New Space Order

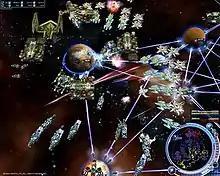
Pre-release screenshot, showing the player attacking a fleet of enemies and their home planet

"New Space Order" was described as a "Namco space opera". Up to eight players controlled a fleet of battleships as they must explore the universe in search of the "enemy star". Ships included large-scale war machines, small drones and turret guns. Similar to the "Age of Empires" series, the map will begin as entirely black, revealing more of the world as the player explores. Ships can be deployed to fend off enemy formations approaching the player or their base. A "planet buster" weapon can be deployed against enemy planets to instantly wipe them out, with one taking the form of Zolgear from the arcade game "Attack of the Zolgear".